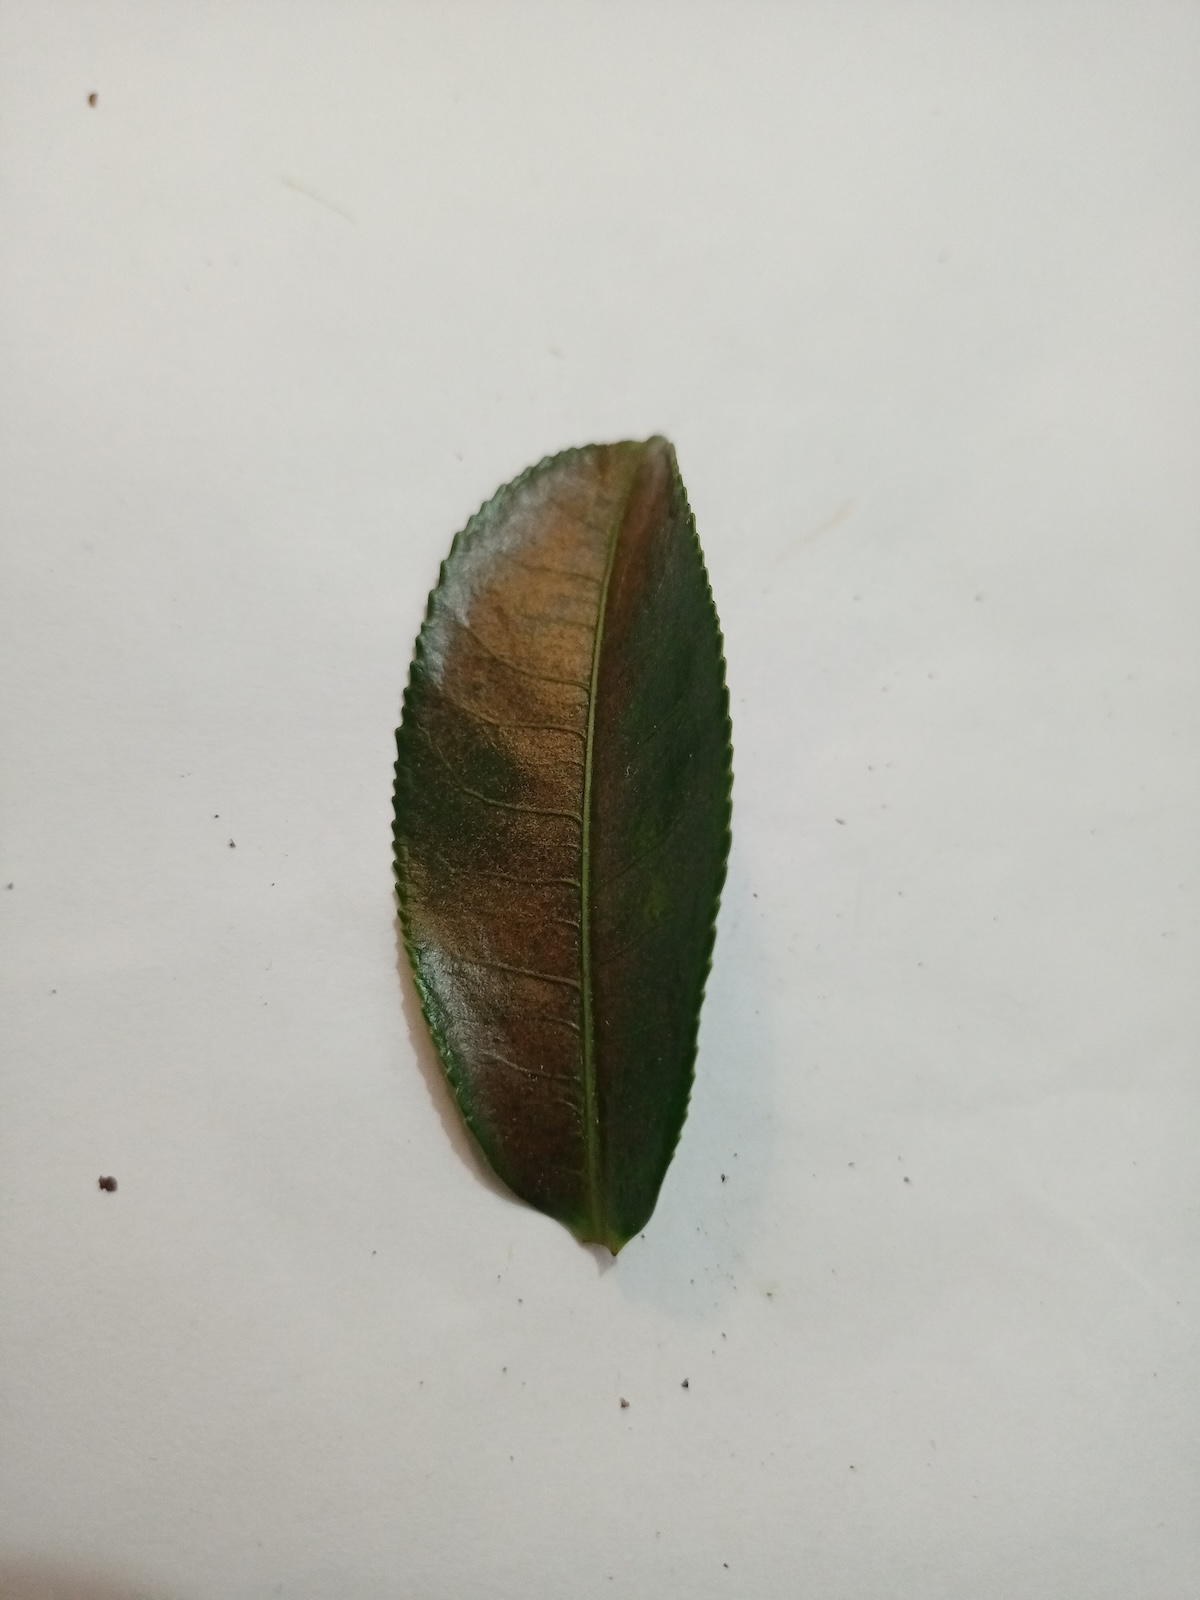
Label: Red spider